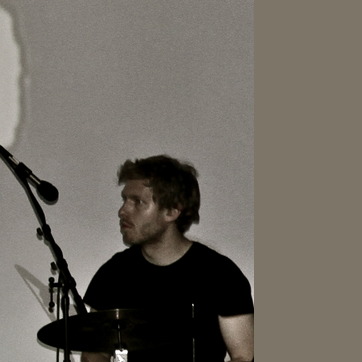
Material: hair